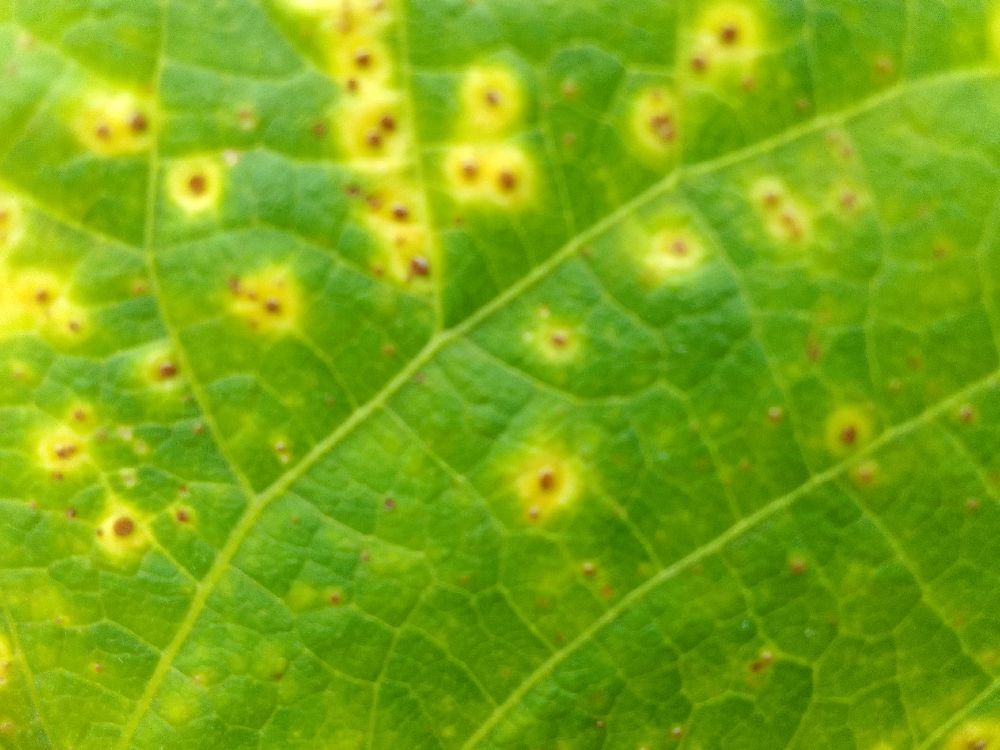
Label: rust